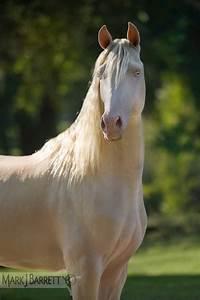
horse